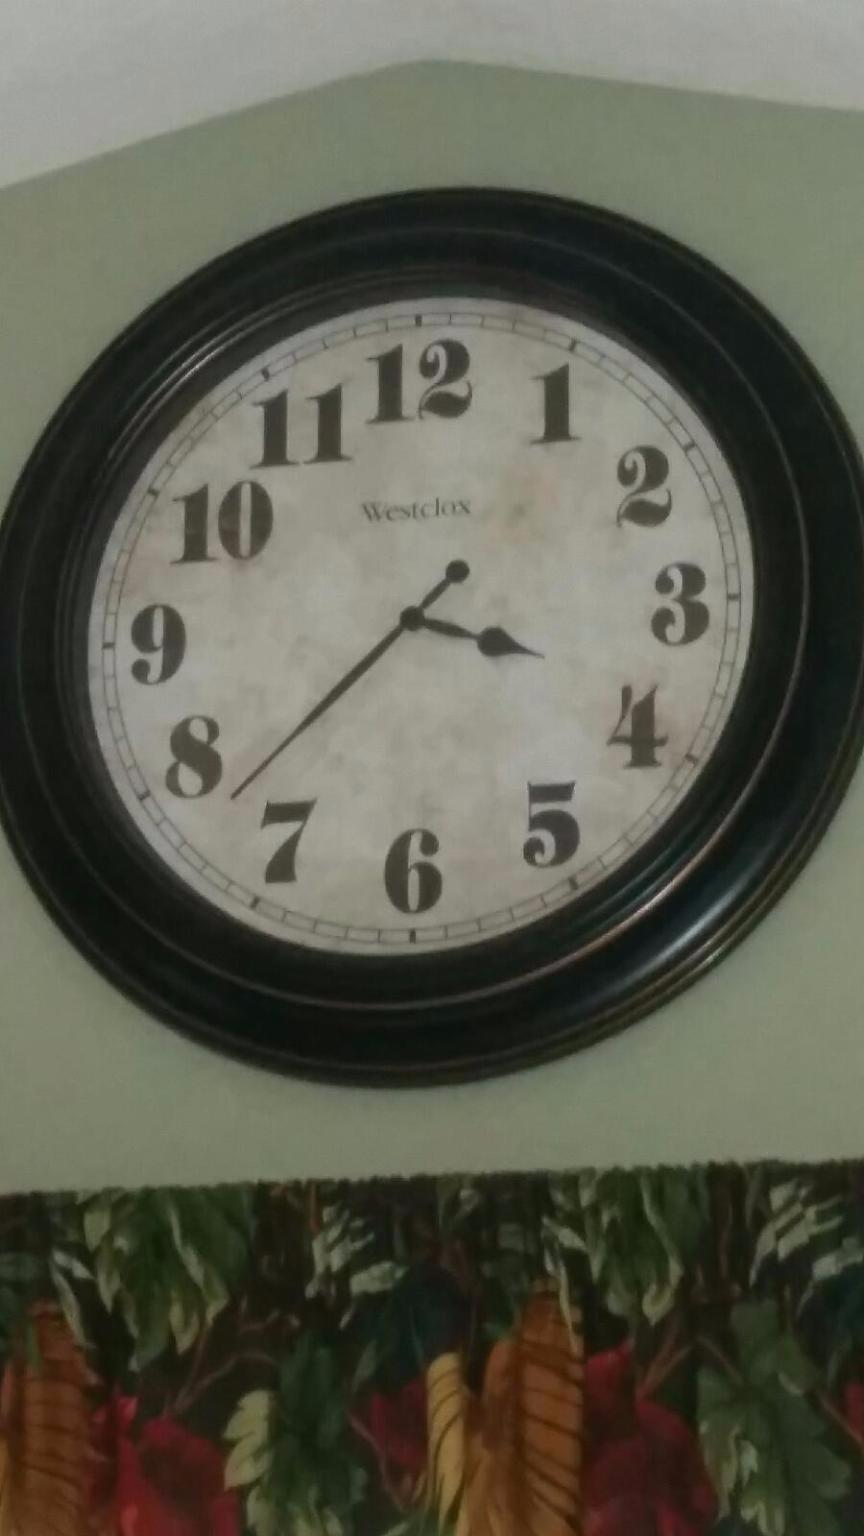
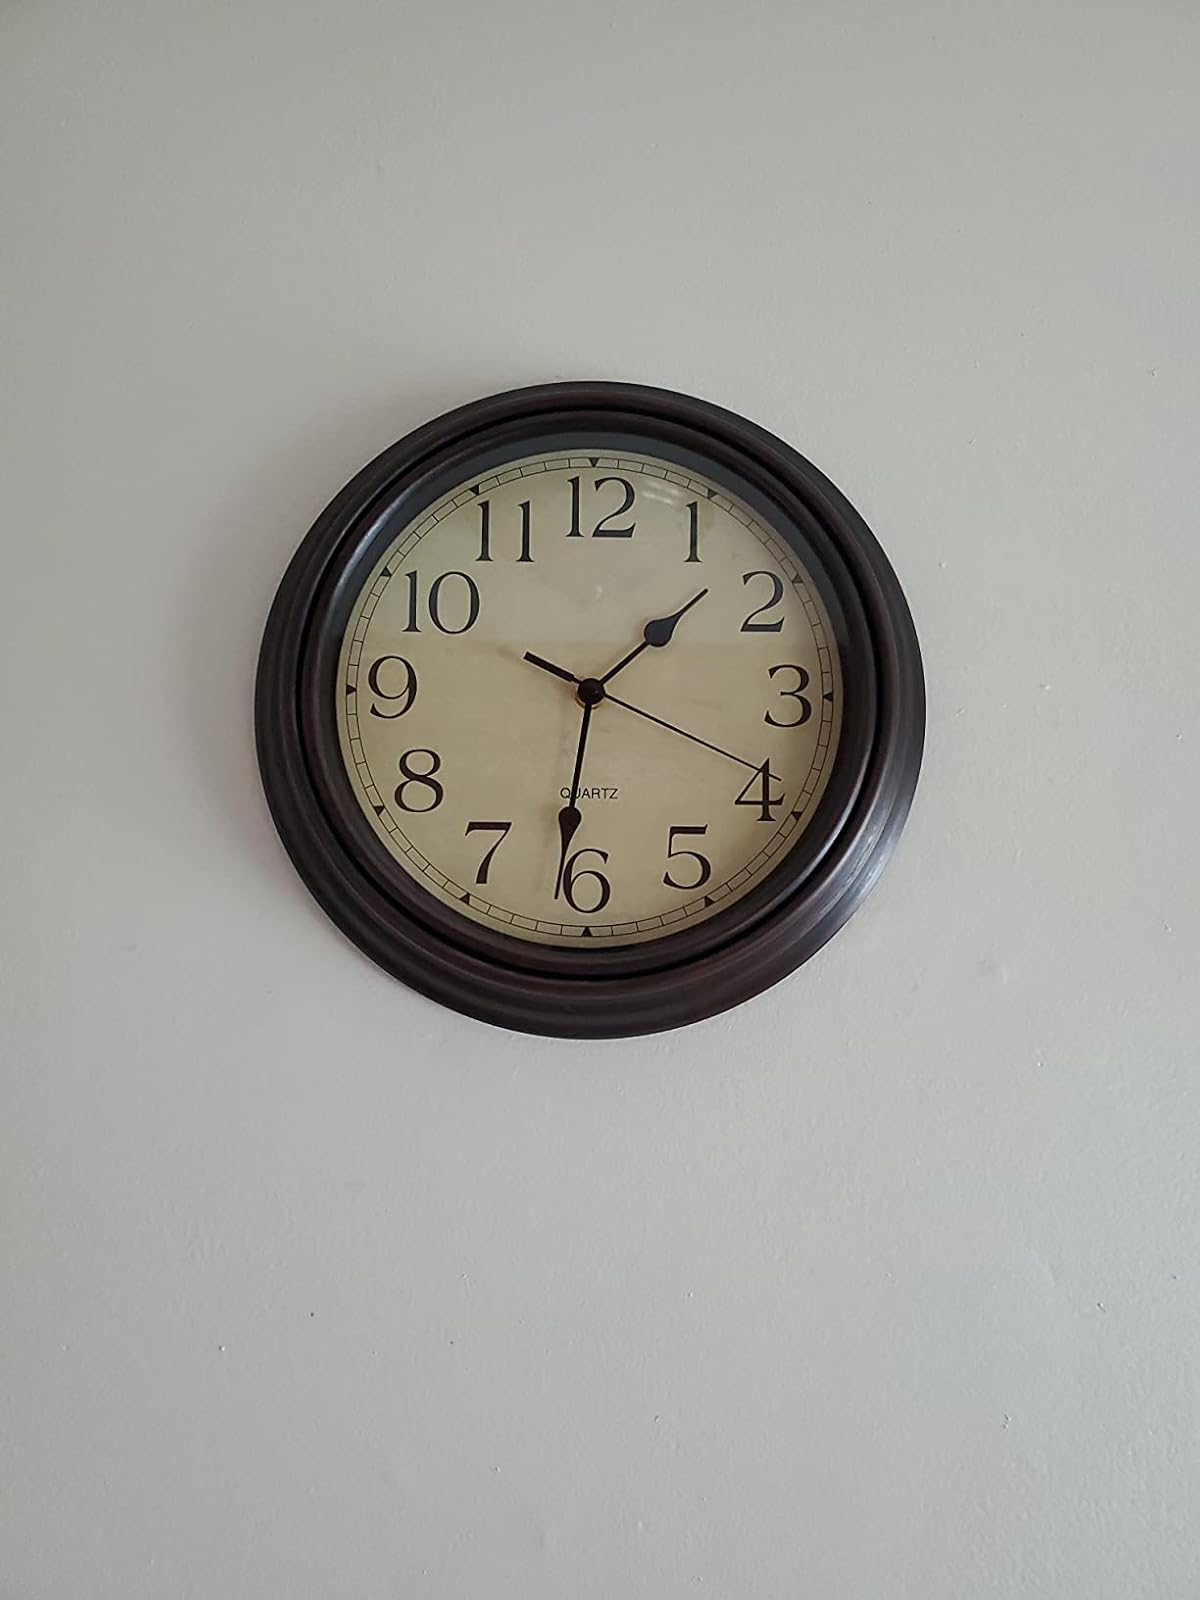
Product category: clock
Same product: no